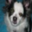
Label: dog